Hagley Hall

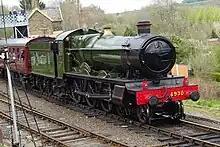
4930 "Hagley Hall" on the SVR in April 2023.

The grounds drew many admiring visitors, including other writers interested in landscaping such as Alexander Pope and William Shenstone, to both of whom monuments were later erected in the park. James Thomson was another commemorated visitor, who included a description of the grounds in the Spring section of The Seasons, which he revised following his first visit to Hagley in 1743.